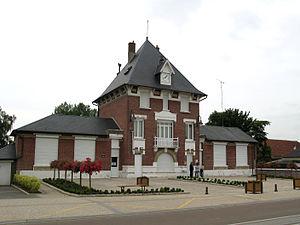
Brissay-Choigny est une commune française située dans le département de l'Aisne, en région Hauts-de-France.